Alan Chochiyev

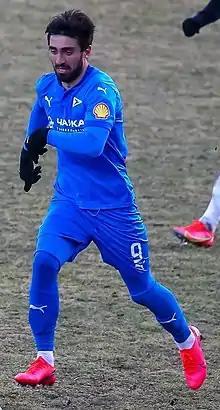
Chochiyev with Chayka in 2021

Alan Slavikovich Chochiyev (born 7 September 1991) is a Russian football player who plays for Kazakhstani club Zhetysu. He most often plays as an attacking midfielder or left winger.